Parma Park

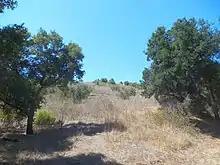
picture of Parma Park

Parma Park is a park located in Santa Barbara, California.